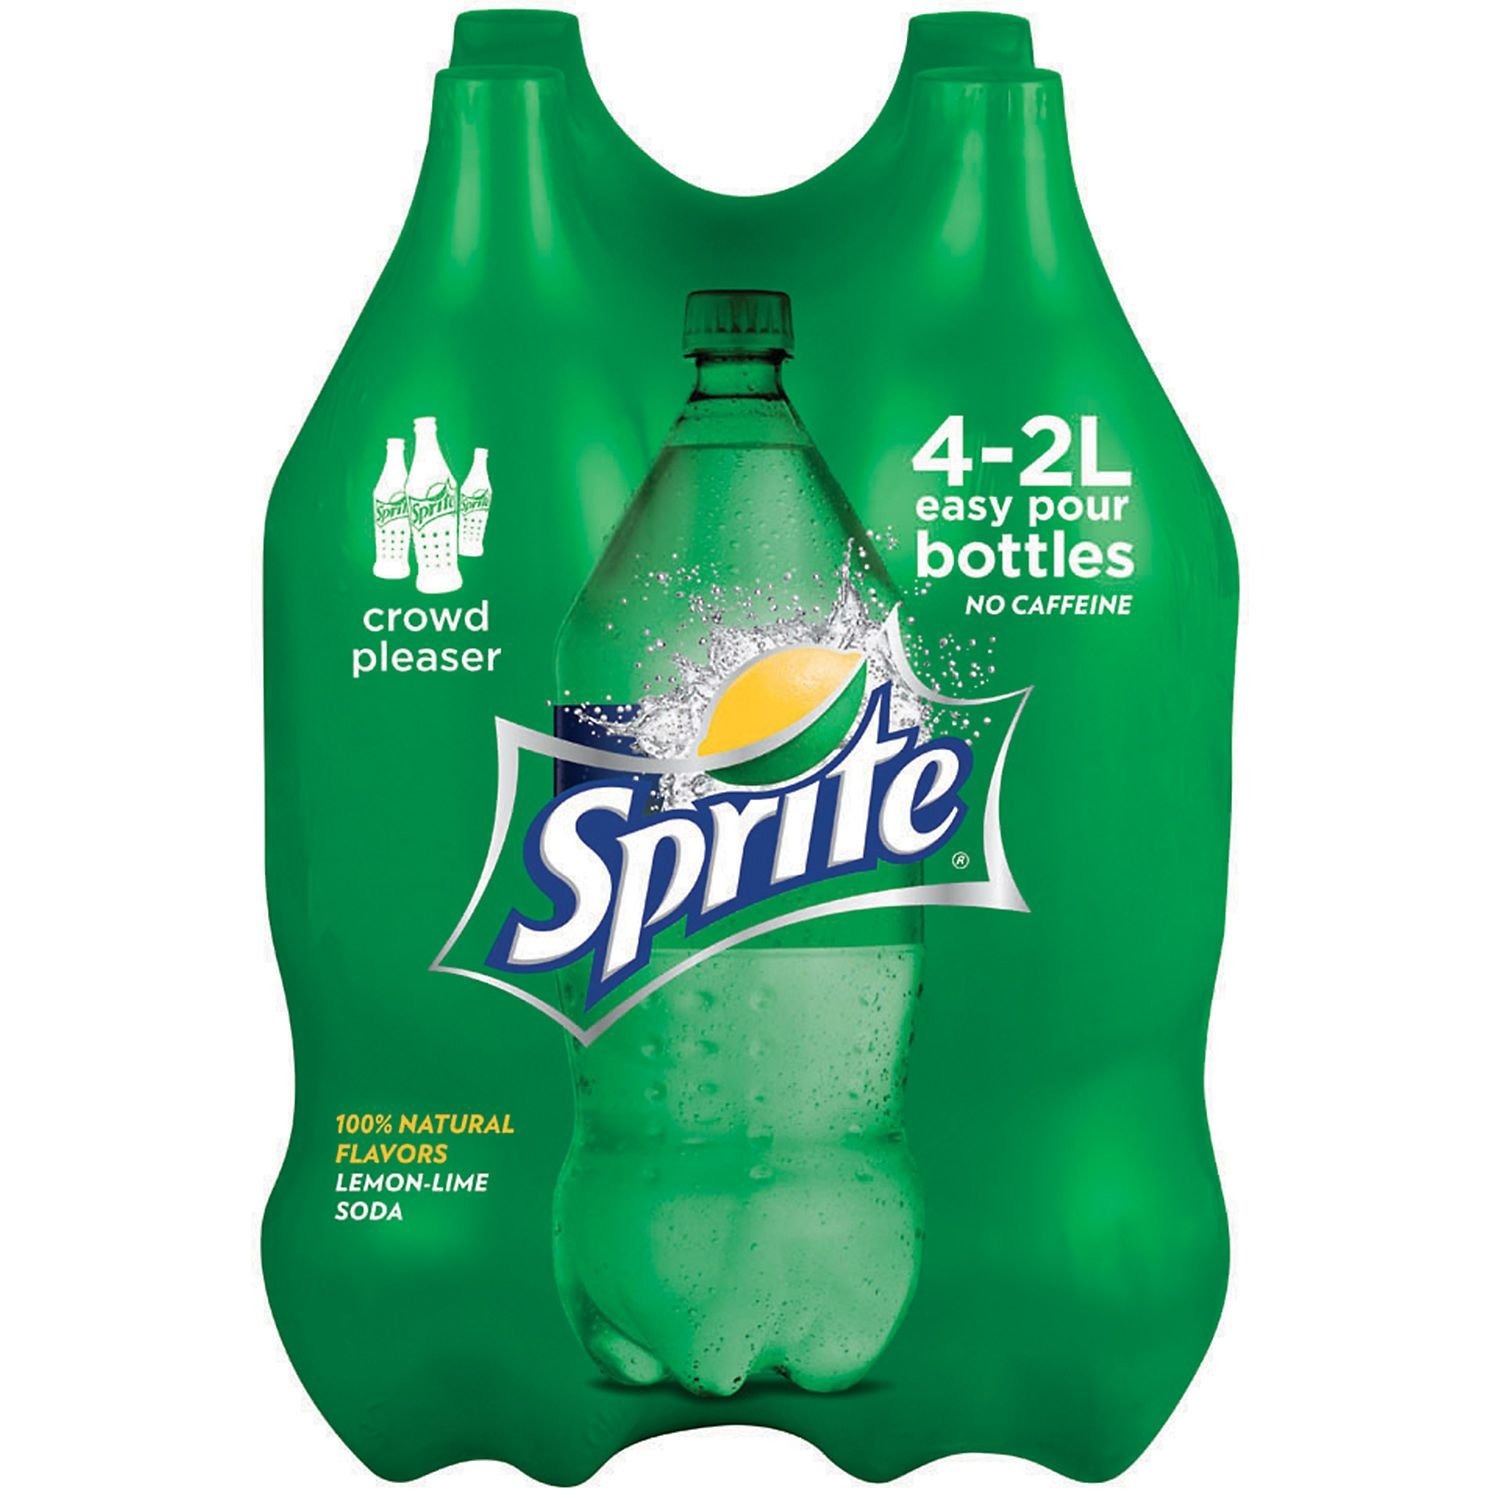
Item Name: Sprite, 20-Ounce PET Bottles (Pack of 24)
Product Description: Sprite 20 ounce (24 Pack)
Value: 480.0
Unit: Fl Oz

Price: 3.985